Vince Vaughn

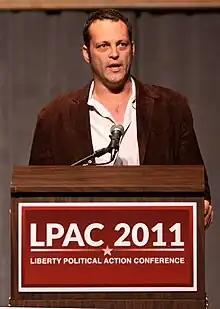
Vaughn at the Liberty Political Action Conference in Reno, Nevada, September 2011

In 2005, Vaughn began dating Jennifer Aniston, his co-star in "The Break-Up". In late 2006, he sued three tabloid magazines for reporting that he had been unfaithful to Aniston. They broke up in November 2006.